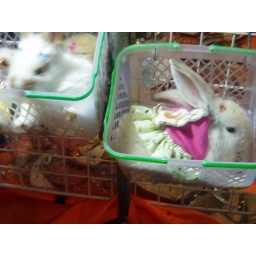
bunnies in clothes for sale at the market